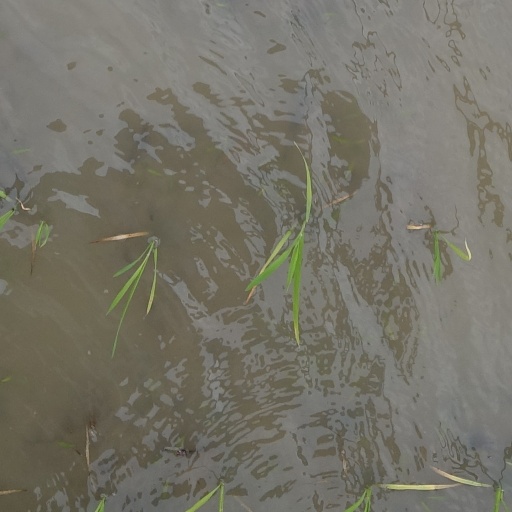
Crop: rice